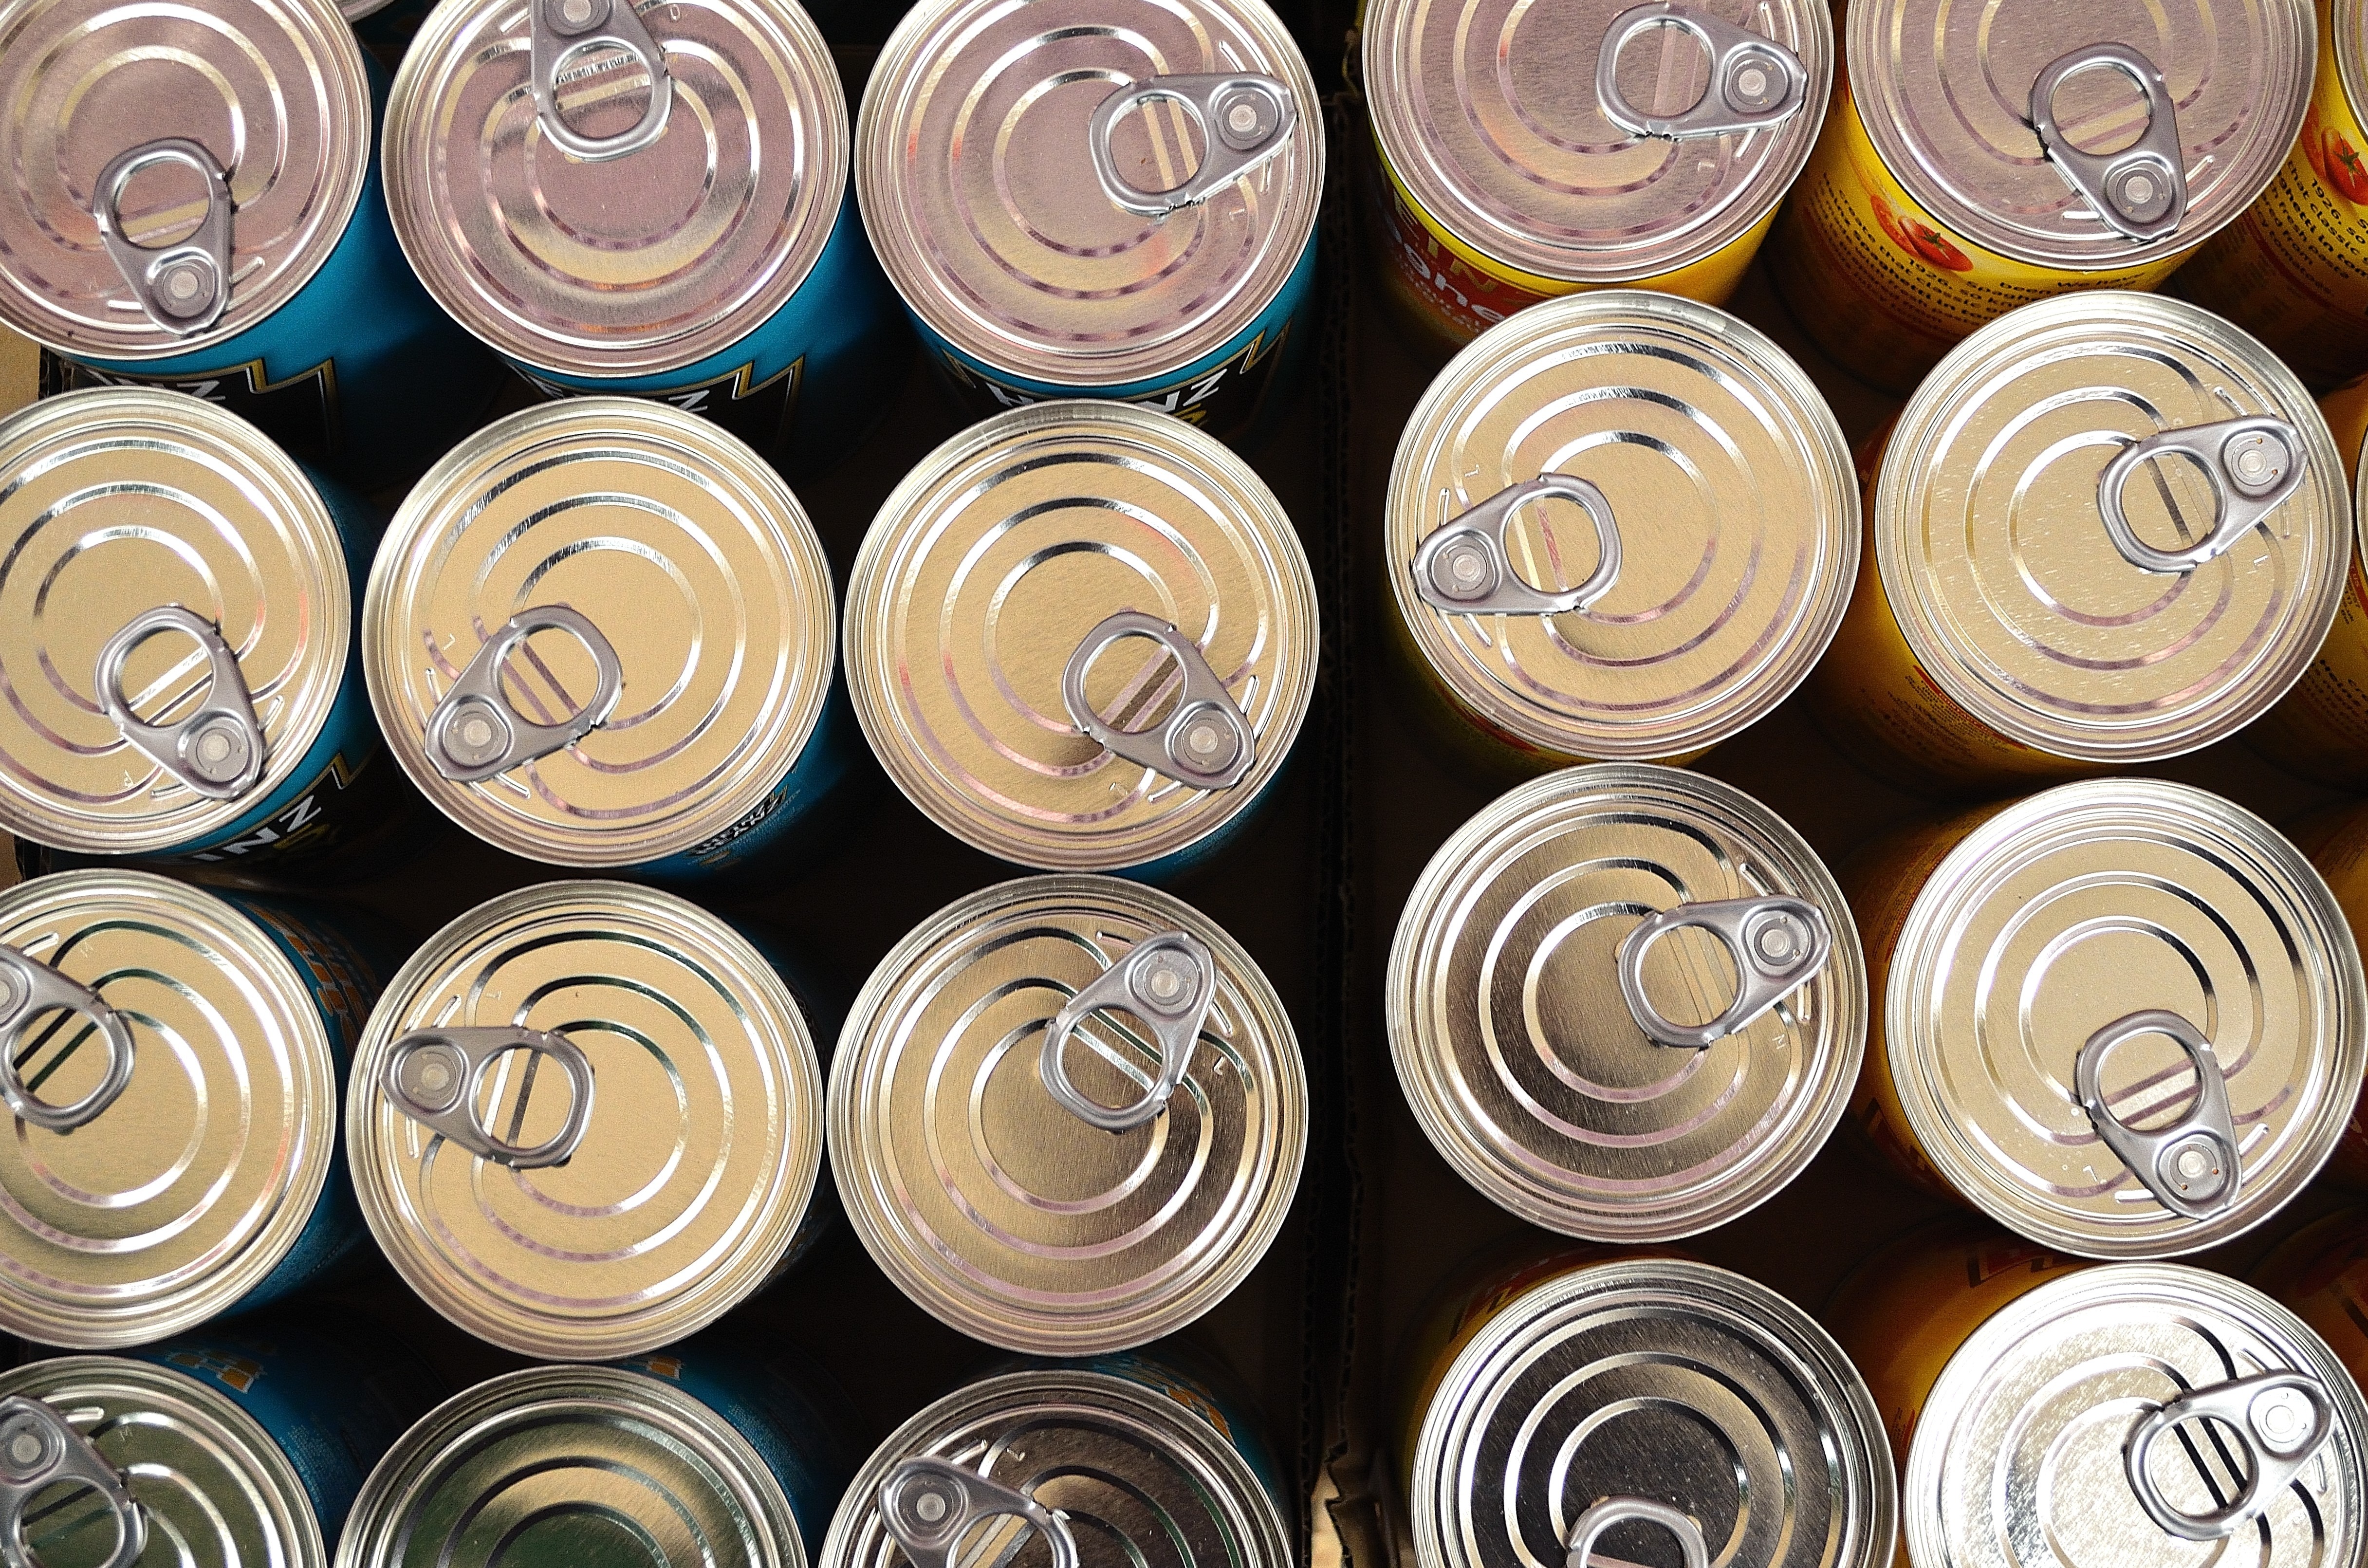
wheel, money, art, background, cans, packaging, lids, tin, durability, tins